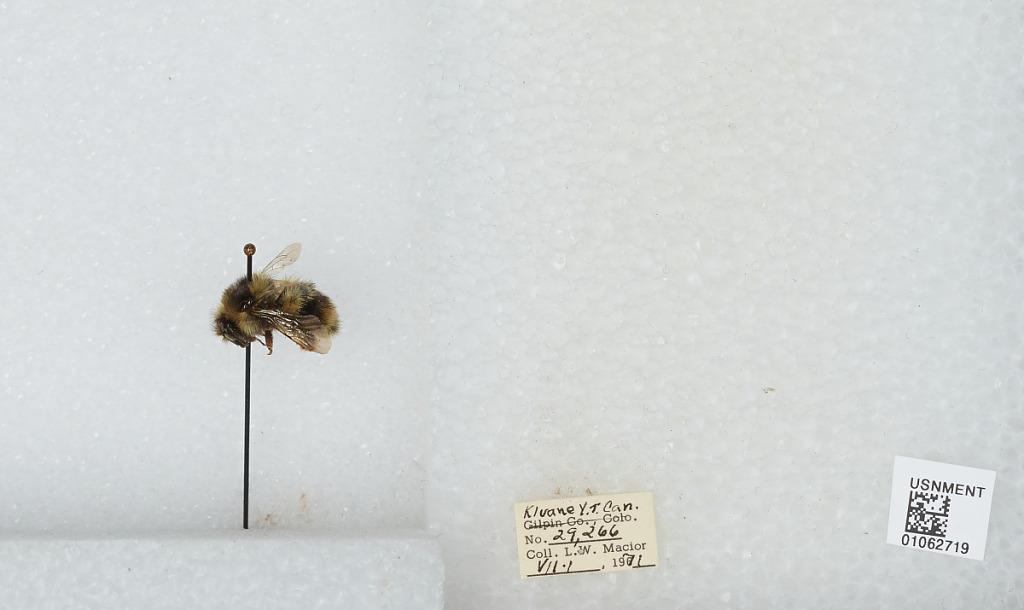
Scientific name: Bombus bifarius nearcticus
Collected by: L. Macior
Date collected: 1971-7-1
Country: Canada
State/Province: Yukon Territory
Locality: Kluane
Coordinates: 60.75, -139.5